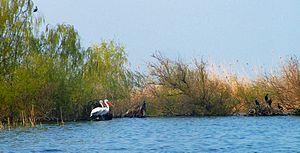
Pélican et Grand Cormoran dans le Delta du Danube.
Cet article recense les sites inscrits au patrimoine mondial en Roumanie.
La réserve de biosphère du delta du Danube est une réserve de biosphère qui protège le delta du Danube et ses abords en Roumanie et en Ukraine. Reconnue transfrontière par l’UNESCO en 1998, elle recouvre la majeure partie du delta danubien et les limans roumains de la mer Noire situés au sud du delta, ainsi qu’une bande maritime de 5 milles marins au-devant de ceux-ci.